USS Biddle (CG-34)

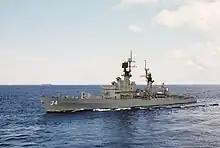
Port bow view of "Biddle" during the late 1980s.

January 1981 found "Biddle" conducting post-overhaul shakedown. On 4 February, she stood out of Chesapeake Bay on her way to refresher training in the West Indies. The guided-missile cruiser completed refresher training on 6 April and reentered Hampton Roads on 14 April. During the following three months, "Biddle" operated out of her home port both in the Virginia Capes operating area and in the West Indies. On 4 August, the warship put to sea for another tour of duty with the 6th Fleet in the Mediterranean. She passed through the Strait of Gibraltar on 11 August. Between 17 and 20 August, she was part of the task group that conducted freedom-of-navigation operations in the Gulf of Sidra off the Libyan coast in defiance of the Libyan leader, Col. Muamar Qaddafi, who claimed sovereignty over the area. During that operation, Soviet-built Libyan Sukhoi Su-7 interceptors fired on American naval aircraft. In response F-14s from the aircraft carrier shot down two of the attackers. Later that month, "Biddle" entered the Black Sea for the third time.